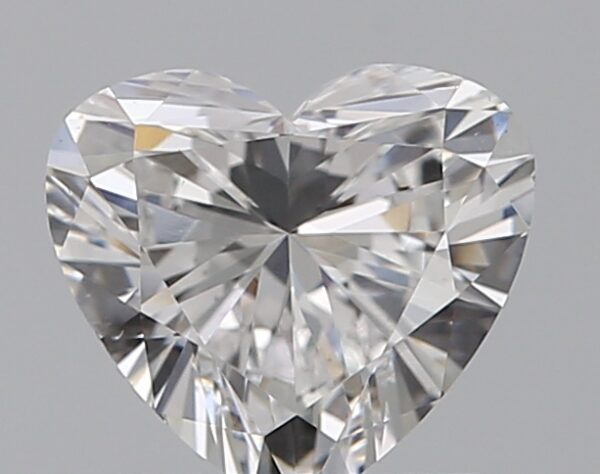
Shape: heart
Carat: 0.75
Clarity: VS2
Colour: D
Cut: EX
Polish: EX
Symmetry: EX
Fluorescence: ST
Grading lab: GIA
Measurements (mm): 5.72 x 6.3 x 3.47